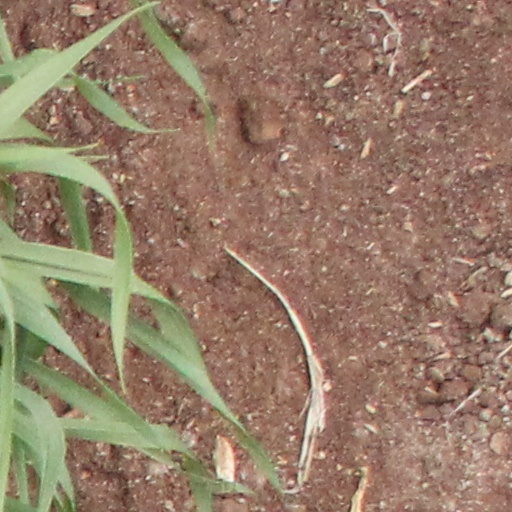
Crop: wheat